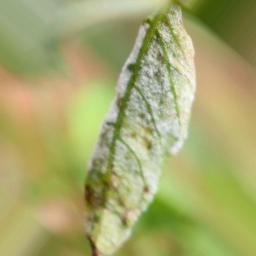
Label: powdery mildew